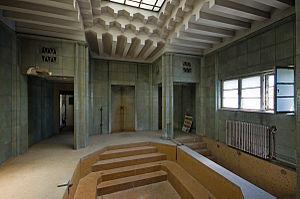
La Stadtbad Lichtenberg est une piscine située à Berlin, en Allemagne. Ouverte en 1928, elle est fermée depuis 1991.